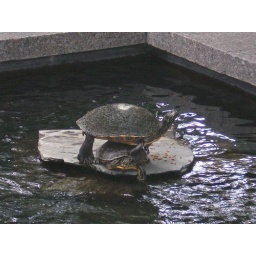
these turtles in the pond in front of my building are so weird!